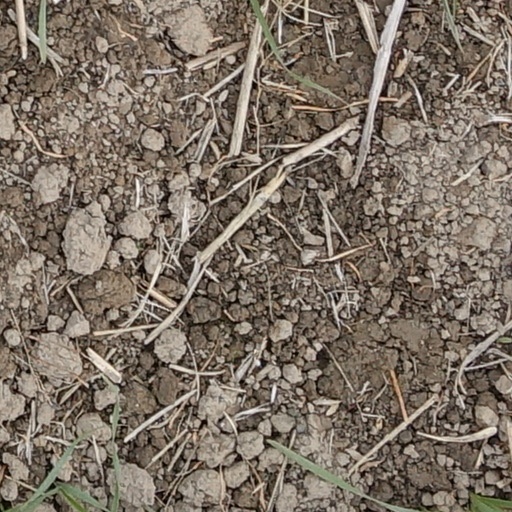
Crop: wheat